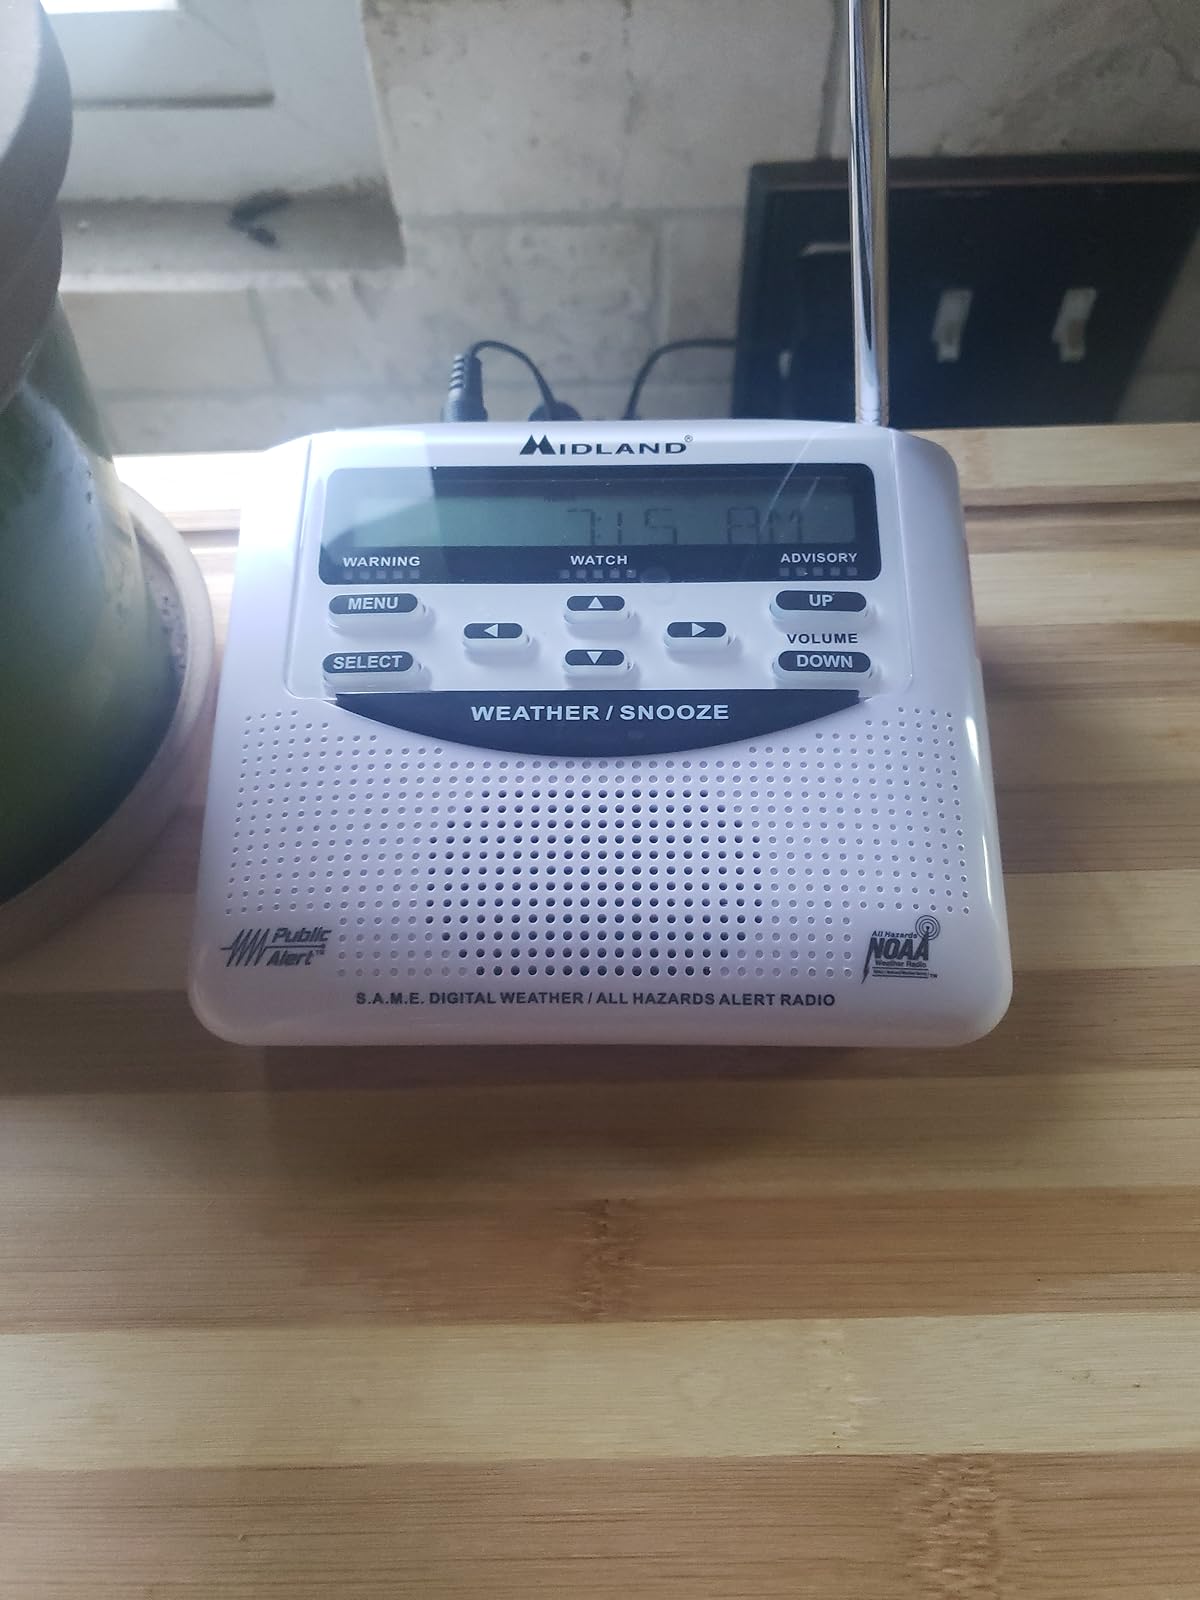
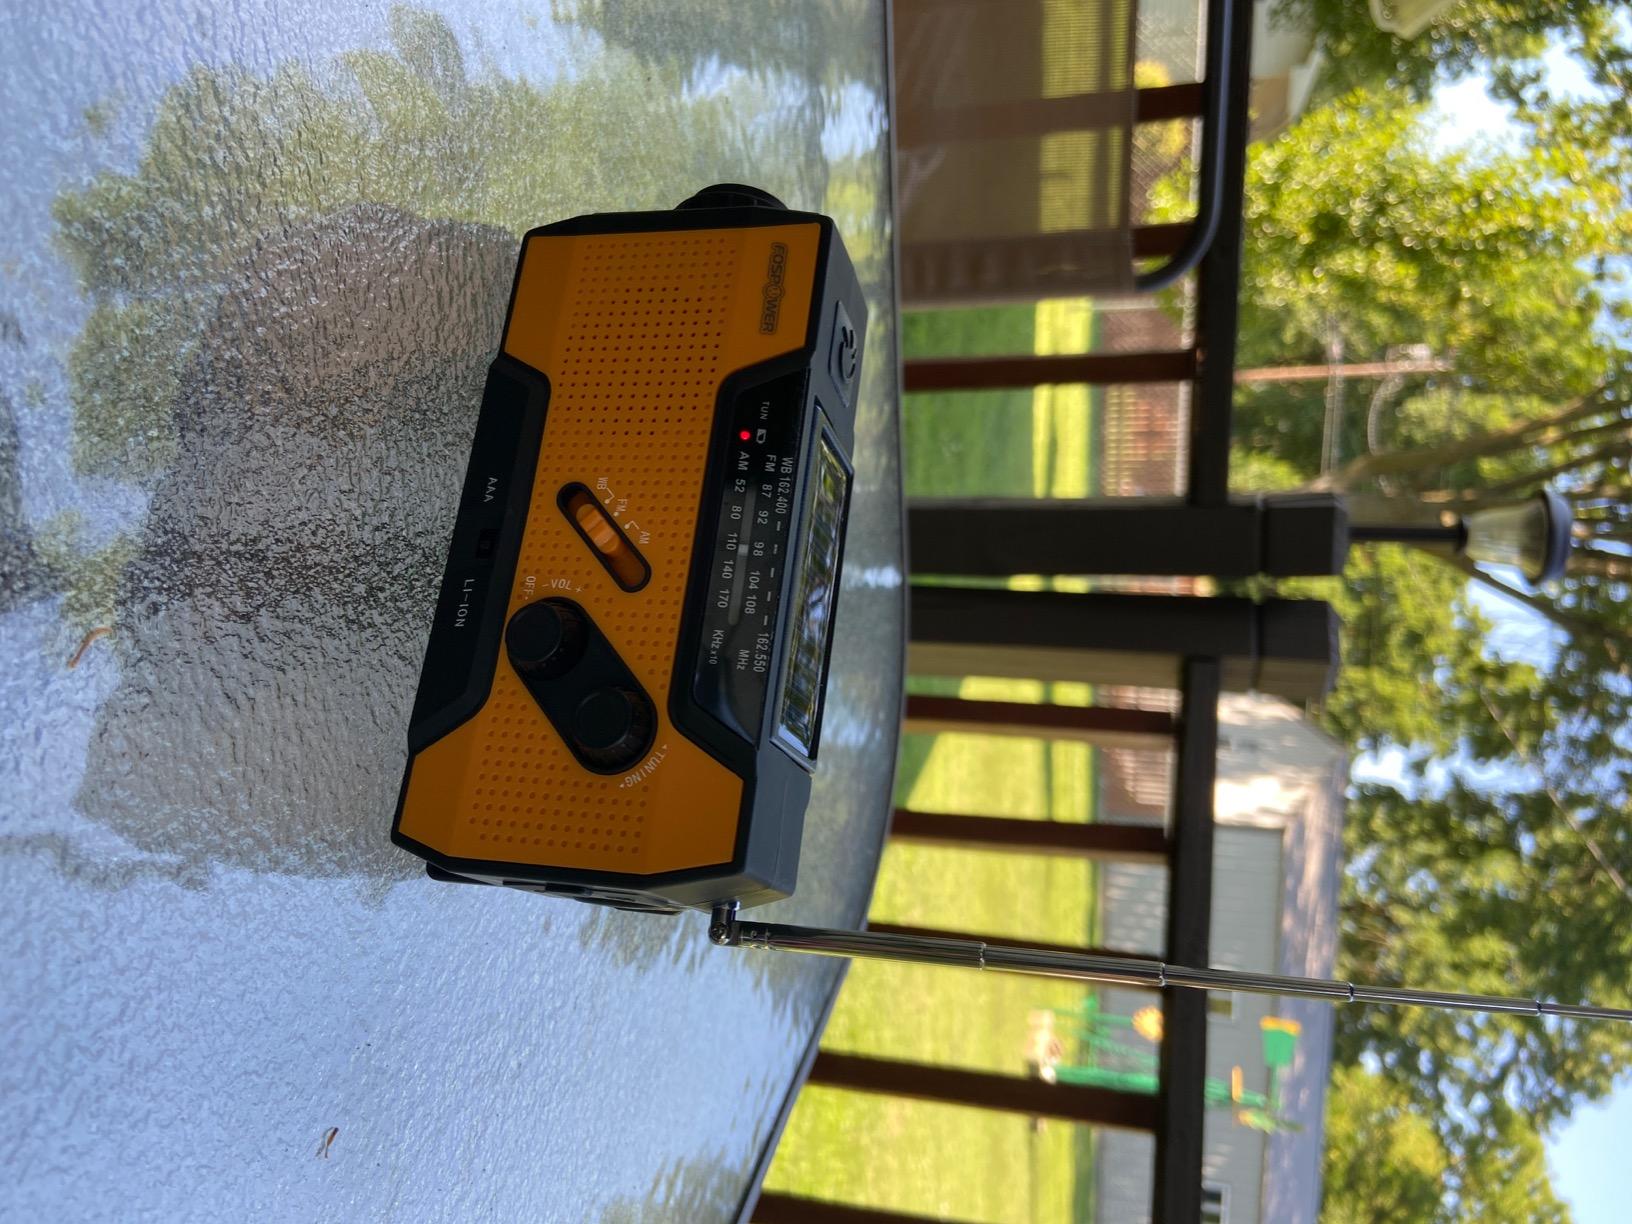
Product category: radio
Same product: no